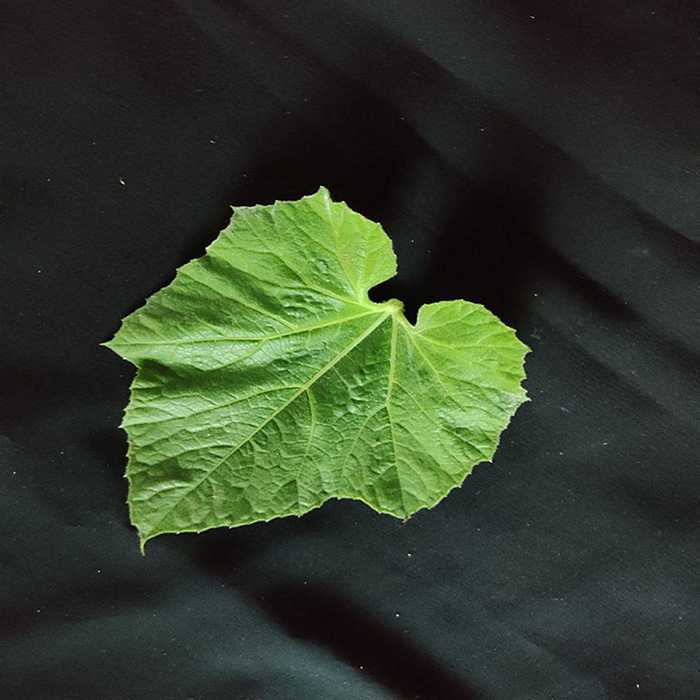
Plant: Bottle gourd
Label: Fresh leaf